Hantzbahn

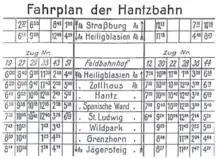
Timetable

The light railway line started operating in July 1916. The operation was organized according to a timetable with precise service instructions regarding the type of locomotives, the number of wagons, the speeds and the tonnages that had to be complied with depending on the section of the route. A total of 176 people were employed for the smooth operation of the six steam locomotives and four benzene locomotives as well as for the maintenance of the rail vehicles and tracks. It was single track line with eight stations, where trains could be crossed or overtaken using the double-track passing loops.